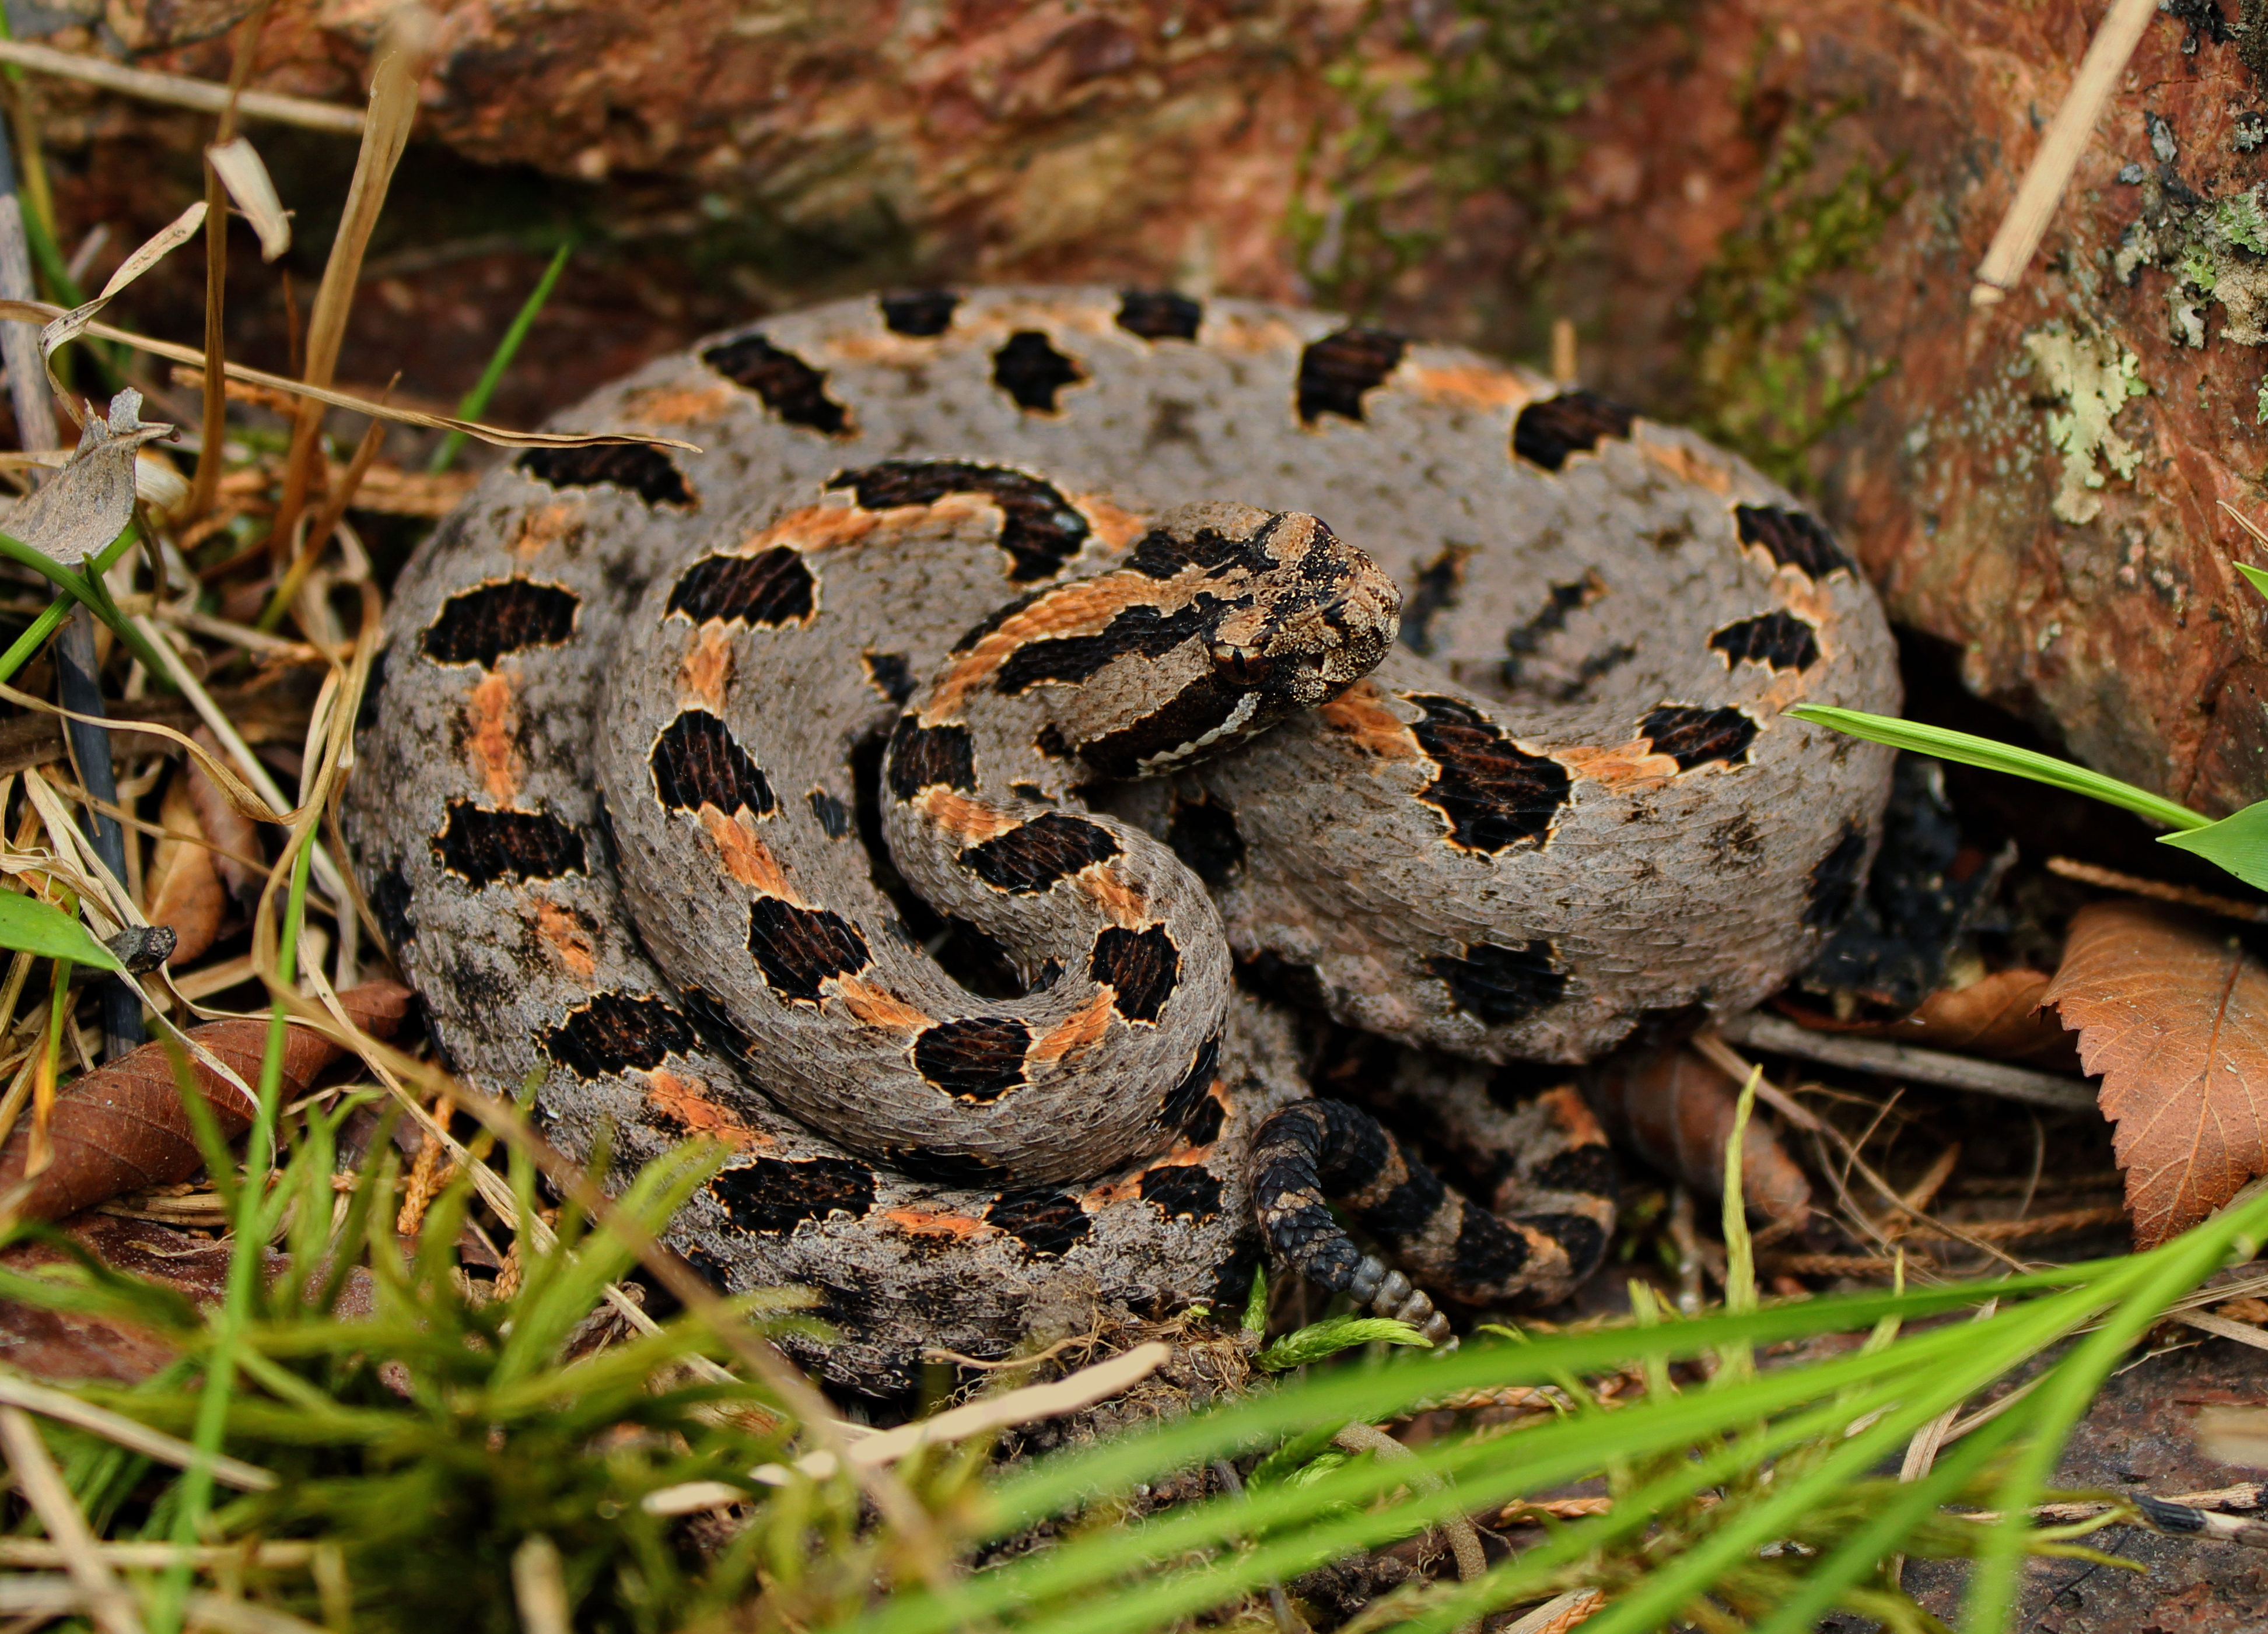
nature, summer, wildlife, natural, usa, soil, reptile, amphibian, fauna, hot, snake, rattlesnake, vertebrate, western, scales, venomous, igneous, serpent, missouri, herp, herping, peterpaplanus, pygmy, sistrurus, miliarius, streckeri, buzztail, pygmyrattlesnake, glade, canonrebelt3i, naturalarea, viper, grass snake, garter snake, colubridae, sidewinder, boa constrictor, scaled reptile, boas, hognose snake